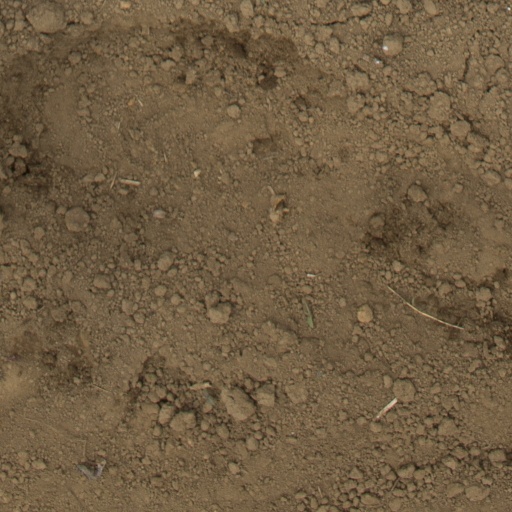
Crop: Jerusalem artichoke